Medhat al-Mahmoud

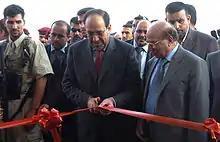
Medhat al-Mahmoud (right) with Prime Minister Nouri Al-Maliki

Medhat al-Mahmoud (born September 21, 1933) is an Iraqi retired judge who served as the former head of the Iraqi Supreme Judicial Council and of the Federal Supreme Court. He retired in March 2021.